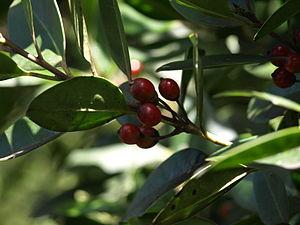
Ilex canariensis est un arbuste appartenant au genre Ilex, famille des Aquifoliacée, originaire de Macaronésie.
Le Pigeon trocaz est une espèce d'oiseaux de la famille des Columbidae et endémique de l'île de Madère. C'est un oiseau gris avec une gorge rosée, une marque argentée sur la nuque, et qui se distingue du Pigeon ramier, fortement apparenté, par l'absence de marques blanches sur ses ailes. Son cri est un gazouillis caractéristique de quatre notes, un peu plus faible que celui du Pigeon ramier. Malgré son aspect volumineux et sa longue queue, il a un vol rapide et direct.